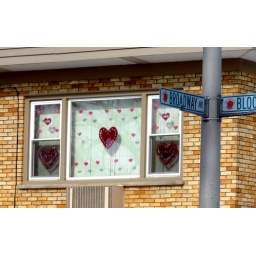
The hearts in someone's apartment window. The roses on a Melrose Park street sign.